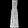
Label: Dress